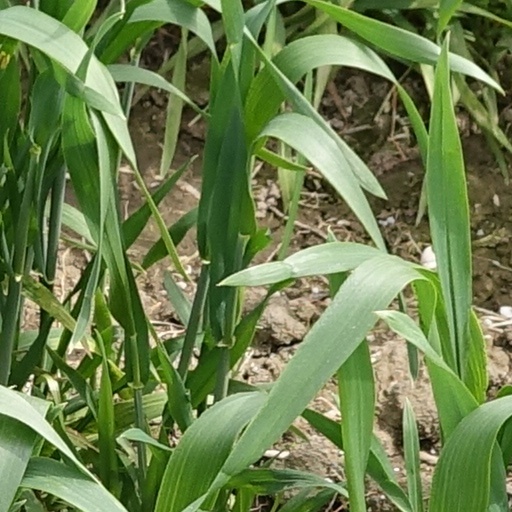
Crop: wheat